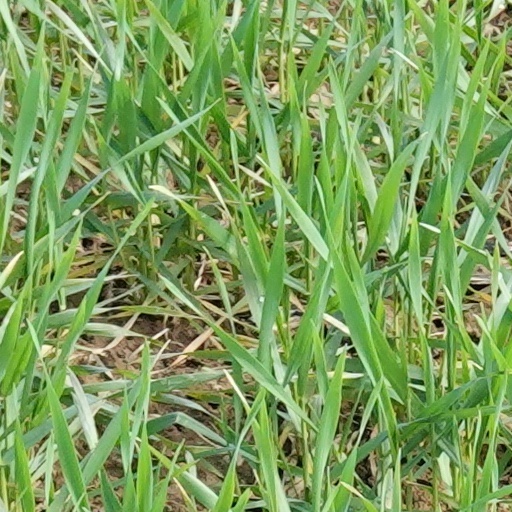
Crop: wheat